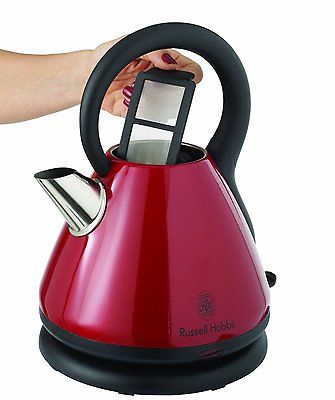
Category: kettle